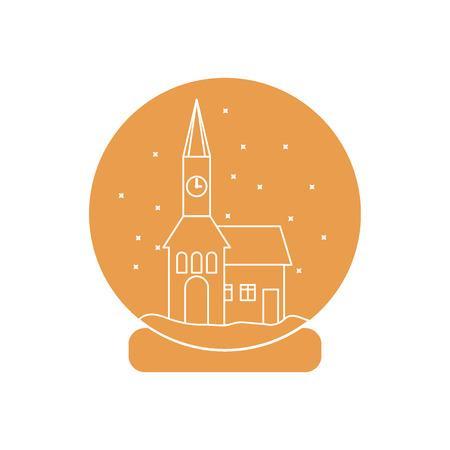
vector illustration of town hall with clock and the house inside glass ball with snow .